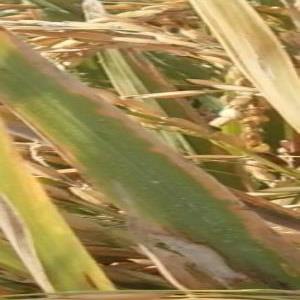
Disease: Bacterialblight